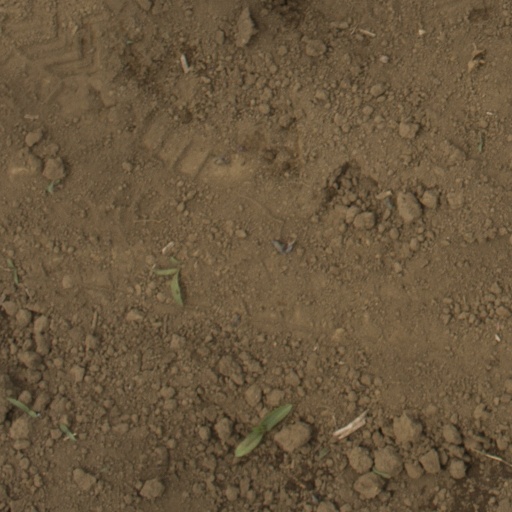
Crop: Jerusalem artichoke